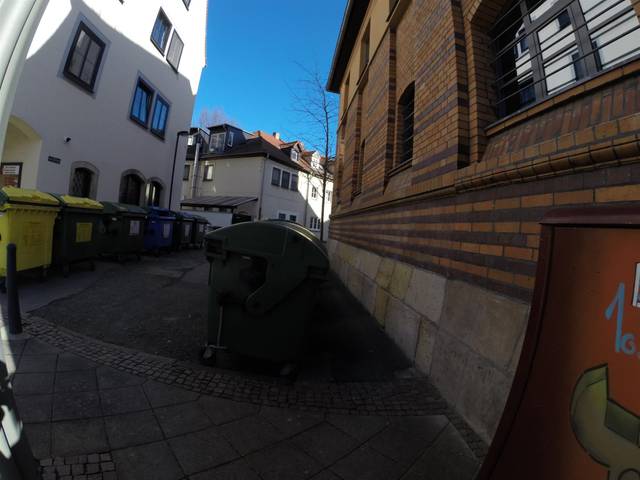
Region: Germany
Coordinates: 50.928, 11.591